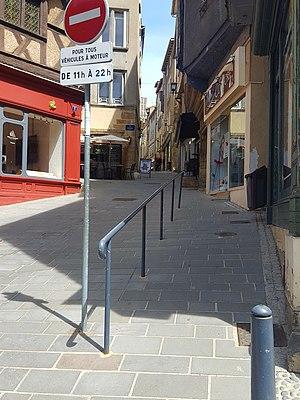
Rue du bourg à Thiers63
Thiers est une commune française, située dans le département du Puy-de-Dôme en région Auvergne-Rhône-Alpes adhérente du parc naturel régional Livradois-Forez. Elle est l'une des quatre sous-préfectures du département avec Ambert, Issoire et Riom. Les habitants sont appelés les Thiernois, voire également les bitords.
La rue du Bourg est une voie de Thiers dans le département du Puy-de-Dôme en région Auvergne-Rhône-Alpes.
Les remparts de Thiers sont les fortifications érigées entre les XIᵉ et XVIᵉ siècles pour protéger la ville de Thiers dans le département du Puy-de-Dôme, en France.